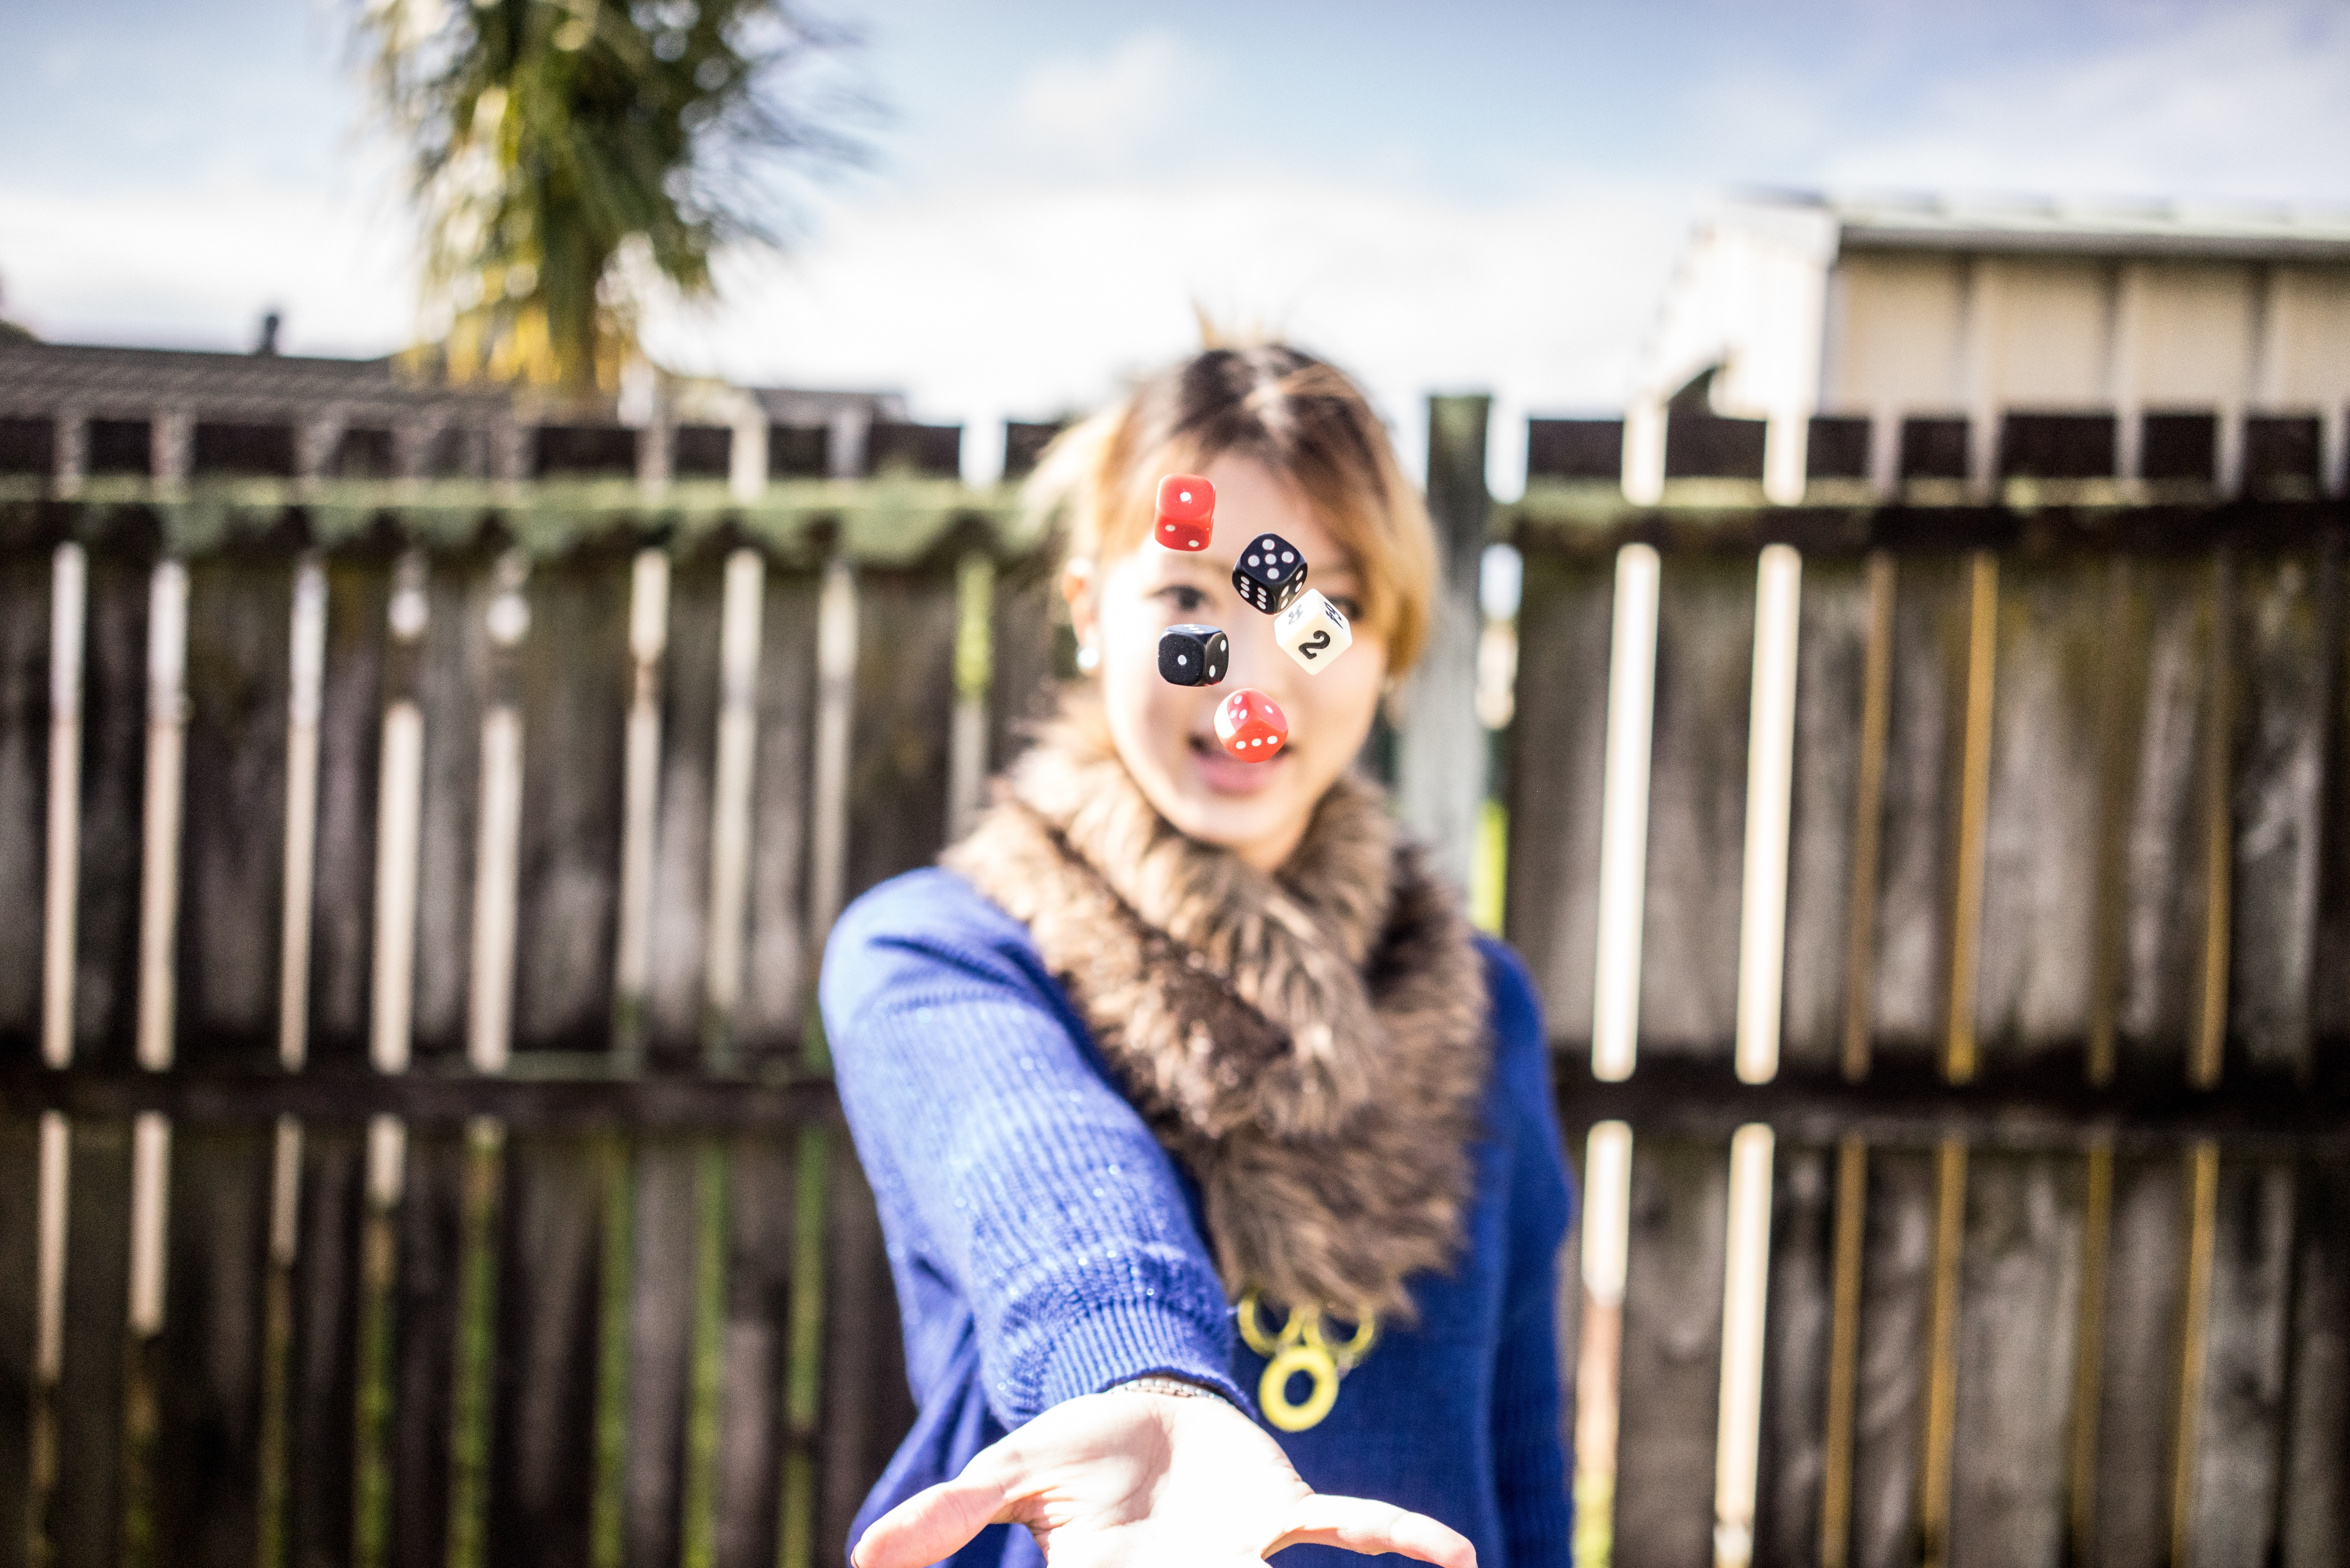
table, people, photography, game, play, sign, spring, red, symbol, color, money, fashion, set, black, leisure, ace, gamble, card, fun, design, photograph, vegas, casino, gambling, icon, luck, risk, fortune, winner, entertainment, dice, success, jackpot, win, poker, chip, chance, photo shoot, bet, roulette, poker chips, portrait photography, shutter priority